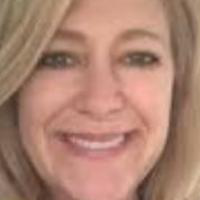
Age group: age 31-40